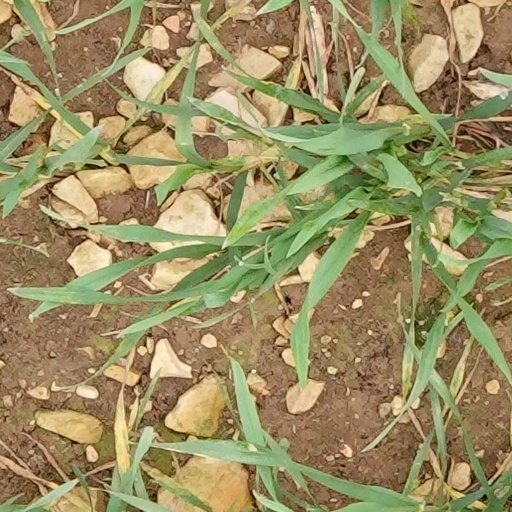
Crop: wheat